Socialist Party of Serbia

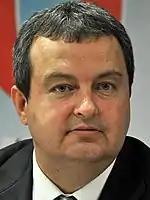
Ivica Dačić has been the leader of SPS since 2006

SPS took part in the general elections which was organised for December 1990. The parliamentary election was conducted in a first-past-the-post system, where members were elected in 250 single-member constituency seats; this system strengthened the position of SPS. This resulted into SPS winning 194 out of 250 seats in the National Assembly, despite only winning 48% of the popular vote. Opposition parties, such as the Democratic Party (DS) and Serbian Renewal Movement (SPO), tried to challenge the legitimacy of the election, citing alleged abuse of postal voting and manipulation during vote counting. In the presidential election, Milošević won 65% of the popular vote in the first round of the election. By January 1991, sociologist Laslo Sekelj reported that SPS had 500,000 members. SPS was faced with protests in March 1991, while Milošević was succeeded by Borisav Jović as the president of SPS on 24 May 1991; he held the position until 24 October 1992, when Milošević returned as president of SPS, following the second party congress.